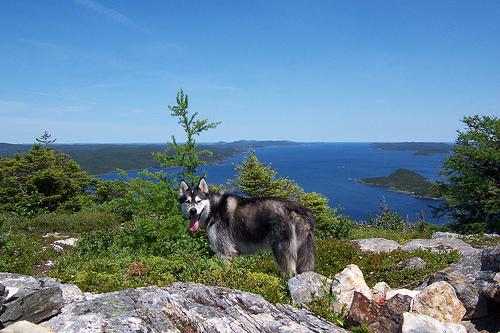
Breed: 1324-n000004-malamute